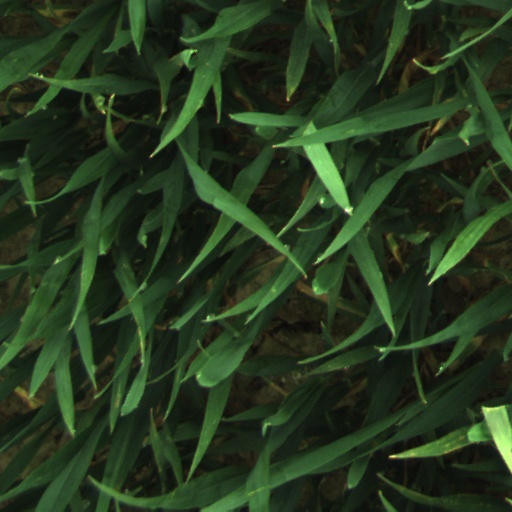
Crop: wheat